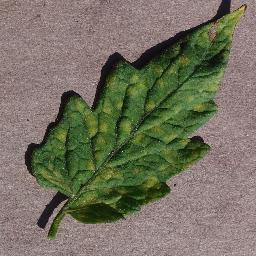
Label: Tomato___Leaf_Mold